1933 FA Cup final

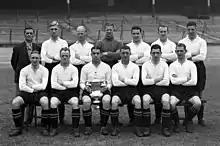
Everton players posing with the Cup

Everton continued to control the game in the second half. Manchester City took shots from long range, but none required Sagar to make a save. Seven minutes into the second half, Langford again failed to catch a Britton cross, and Dean charged to the net. Dean, ball and goalkeeper all landed in the goal, making the score 2–0. Manchester City then made a few fruitless attacks. As was the case throughout the game, the Everton defence outplayed the Manchester City forwards. The "Manchester Guardian" singled out Warney Cresswell for particular praise, describing his performance as "an almost perfect display". Ten minutes from time a Dunn header from a corner made the score 3–0 to Everton. Just before the end Everton's Johnson had a chance to make it 4–0, but the referee blew his whistle for full-time before Johnson could take his shot.